Petr Duchoň

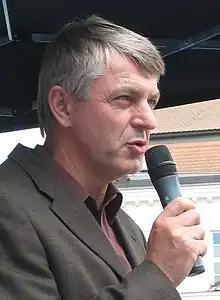
Petr Duchoň (2009)

Petr Duchoň (born 6 September 1956 in Brno) is a Czech politician and